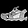
Label: Sandal